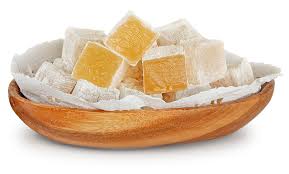
Yemek: lokum